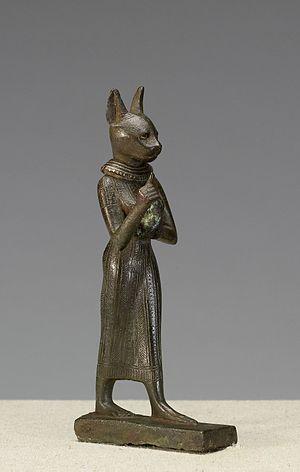
Anubis est un dieu funéraire de l'Égypte antique, maître des nécropoles et protecteur des embaumeurs, représenté comme un grand canidé noir couché sur le ventre, sans doute un chacal ou un chien sauvage, ou comme un homme à tête de canidé. La signification du mot Anubis, inpou en égyptien ancien, Anoub en copte, Ἄνουβις / Anoubis en grec ancien, demeure obscure : de nombreuses explications ont été avancées, mais il peut s'agir simplement d'une onomatopée traduisant le hurlement du chacal. La forme canine du dieu a peut-être été inspirée aux Anciens Égyptiens par le comportement des canidés, souvent charognards opportunistes errant la nuit dans les nécropoles à la recherche de cadavres.